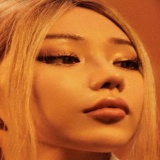
ca sĩ Min